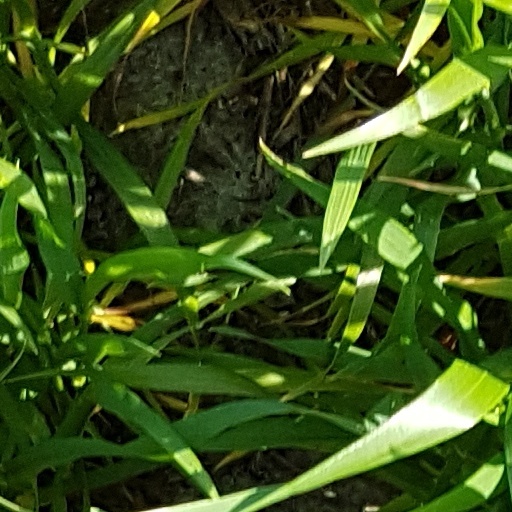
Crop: wheat